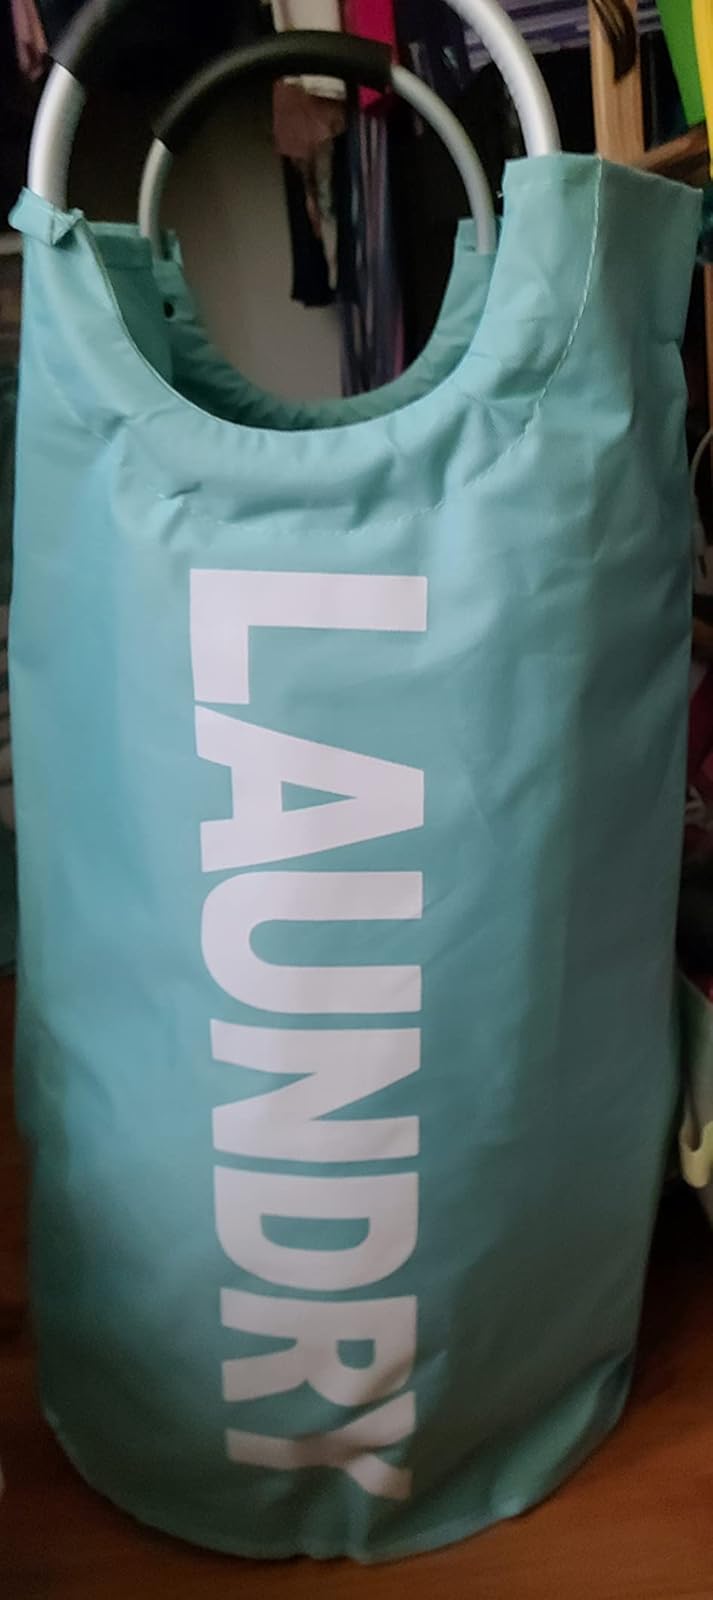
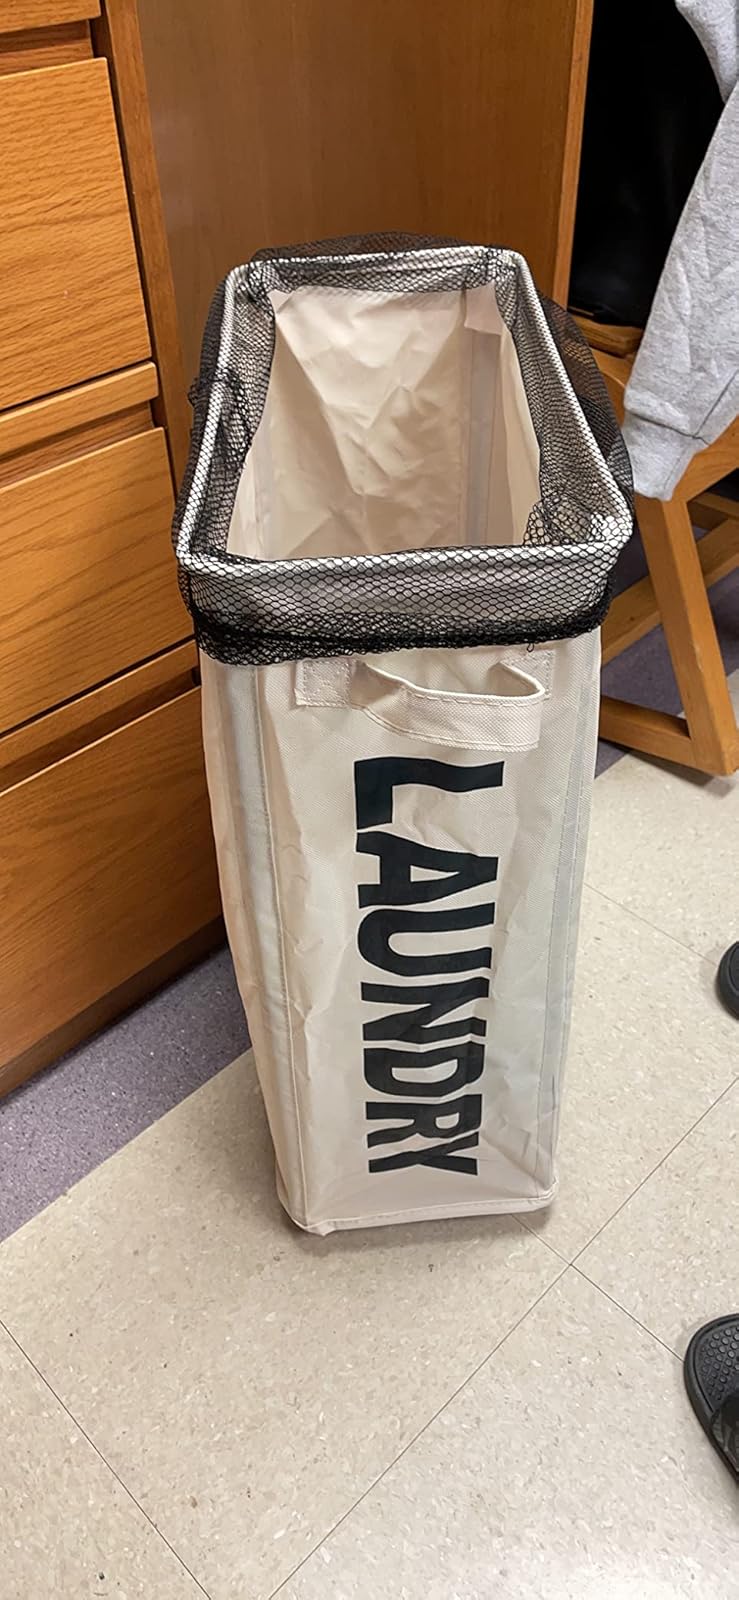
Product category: items_hamper
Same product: no